Tipton District Library

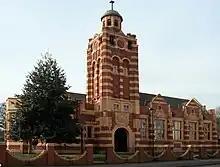
Tipton District Library

Tipton District Library is a Grade II listed building on Victoria road, Tipton, West Midlands, England that opened in 1906.